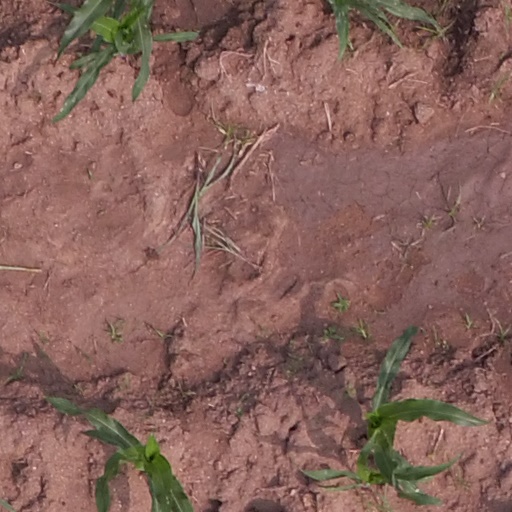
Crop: maize; corn